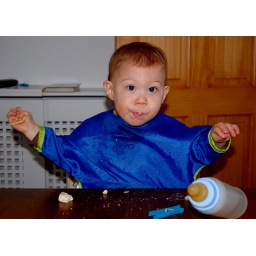
water bottles often levitate when I'm around - I'm magic, me.